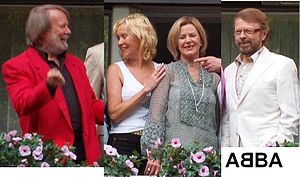
ABBA / Efter ABBA
ABBA ved premieren på Mamma Mia! – The Movie i 2008
ABBA er en svensk popgruppe, der efter The Beatles er det bedst sælgende band i musikhistorien. Gruppen består af Björn Ulvaeus, Benny Andersson, Agnetha Fältskog og Anni-Frid Lyngstad. Navnet er dannet af forbogstaverne i medlemmernes fornavne. De fik deres gennembrud i 1974 med sangen Waterloo ved det Europæiske Melodi Grand Prix i 1974.